George M. Dallas

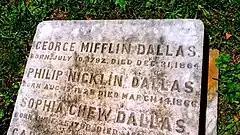
Dallas' gravestone at St. Peter's Episcopal churchyard in Philadelphia

After the War of 1812, Pennsylvania's political climate was chaotic, with two factions vying for control of the state's Democratic Party. Dallas led the Philadelphia-based "Family Party", which asserted that the Constitution of the United States was supreme, and that an energetic national government should implement protective tariffs and a powerful central banking system, and undertake internal improvements to the country in order to facilitate national commerce. The other faction was called the "Amalgamators", headed by the future President James Buchanan.